Bugatti Type 57S Atalante (57502)

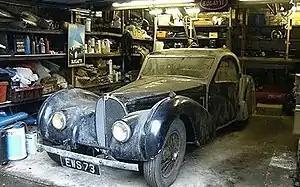
1937 Bugatti Type 57S number 57502 pictured in the garage where it was discovered (undated photograph released by Bonhams)

The Bugatti Type 57S Atalante number 57502, built in 1937 by Automobiles Ettore Bugatti, is one of 43 Bugatti Type 57S made and one of only 17 Type 57S produced with the in-house Atalante coupé coachwork.